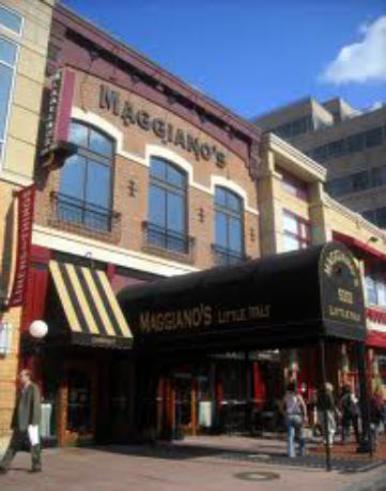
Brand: maggiano's little italy
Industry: Food